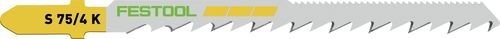
Festool Нож махален трион S 75/4 K/5 броя WOOD CURVES
Brand: Festool
Звездата на извивките. Функции: За бързи разрези по криви и много тесни радиуси чрез двойно назъбване на ножа. Благодарение на поставката за инструменти с Т-образна опашка смяната на режещия нож става много лесно. Чрез цветното кодиране на Festool бързо откривате правилния режещ нож: Жълтият цвят е за обработка на дърво! Ножът за прободен трион за криволинейно рязане с конично шлифовани остриета за чисти срезове. Подходящо за: Перфектно за извивки и много тесни радиуси. WOOD CURVES. Идеално за криви – дори и екстремно малки радиуси са възможни. Рязане на масивно дърво. Рязане на ПДЧ с покритие, сурови и фурнировани дърводелски плоскости. Рязане на шперплат. За машина: PS 300, PSB 300, PS 400, PSC 400, PSBC 400, PSB 400, PS 420, PSB 420, PSC 420, PSBC 420. Технически данни: Назъбена дължина – 75,00 мм Разстояние м/у зъбите – 4,00 мм Мкс. дебелина на обработвания детайл – 30,00 мм ЦЕНАТА Е ЗА 5 ОСТРИЕТА. Гаранция all-inclusive --> Разберете повече Произведено от:
Category: Hardware > Tool Accessories > Shaper Accessories > Shaper Cutters